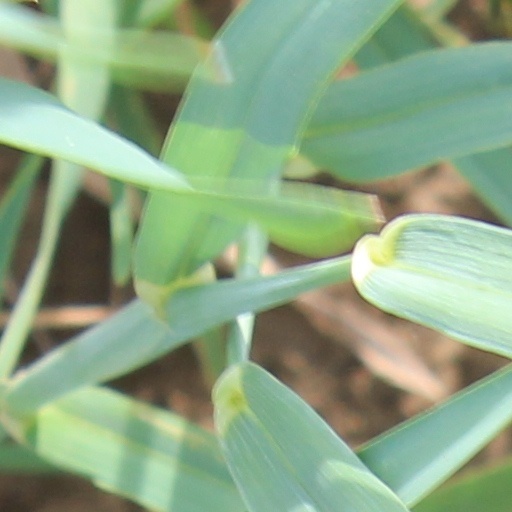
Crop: wheat